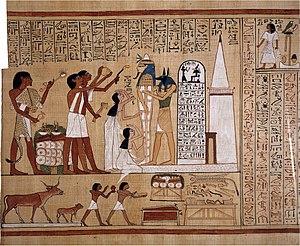
Selon les mythes funéraires des Anciens Égyptiens, l’au-delà est le lieu où séjournent les dieux, les bienheureux et les damnés. Domaine d'Osiris, ce monde supranaturel est à la fois souterrain, terrestre et céleste. Il est connu sous les dénominations de Kheret-Netjer, Ro-Sétaou, Douât et Neferet Imentet. La géographie de cet autre monde, ainsi que les êtres qui le peuplent, sont renseignés par divers écrits dont les Textes des pyramides, le Livre des deux chemins, le Livre des Morts, les Livres du monde souterrain et quelques contes.
Les Mystères d'Osiris sont des festivités religieuses célébrées en Égypte antique en commémoration du meurtre et de la régénération d'Osiris. Le déroulement des cérémonies est attesté par des sources écrites variées, mais le document majeur est le Rituel des mystères d'Osiris au mois de Khoiak, une compilation de textes du Moyen Empire gravés durant la période ptolémaïque dans une chapelle haute du temple de Dendérah. Dans la religion égyptienne, sacré et secret sont intimement liés. De ce fait, les pratiques rituelles sont hors d'atteinte des profanes, car réservées aux prêtres, seuls habilités à pénétrer dans les sanctuaires divins. Le mystère théologique le plus insondable, le plus empreint de précautions solennelles, est la dépouille d'Osiris. D'après le mythe osirien, cette momie est conservée au plus profond de la Douât, le monde souterrain des morts. Chaque nuit, durant son voyage nocturne, Rê le dieu solaire vient s'y régénérer en s'unissant momentanément à Osiris sous la forme d'une âme unique.
Le sarcophage d'Aghia Triada est un sarcophage minoen découvert en 1903 sur le site archéologique d'Aghia Triada. Datant du XIVᵉ siècle avant notre ère, période de la présence mycénienne en Crète, il fut découvert dans une chambre funéraire, ou plutôt un petit bâtiment ayant servi de tombe. Unique par les matériaux, l'iconographie, les éléments narratifs, la technique et le style utilisés, le sarcophage d'Aghia Triada fournit un témoignage précieux sur les cérémonies religieuses et les rites funéraires minoens. Considéré comme un des exemples les plus connus de l'art égéen, il est conservé au Musée archéologique d'Héraklion.
Anubis est un dieu funéraire de l'Égypte antique, maître des nécropoles et protecteur des embaumeurs, représenté comme un grand canidé noir couché sur le ventre, sans doute un chacal ou un chien sauvage, ou comme un homme à tête de canidé. La signification du mot Anubis, inpou en égyptien ancien, Anoub en copte, Ἄνουβις / Anoubis en grec ancien, demeure obscure : de nombreuses explications ont été avancées, mais il peut s'agir simplement d'une onomatopée traduisant le hurlement du chacal. La forme canine du dieu a peut-être été inspirée aux Anciens Égyptiens par le comportement des canidés, souvent charognards opportunistes errant la nuit dans les nécropoles à la recherche de cadavres.